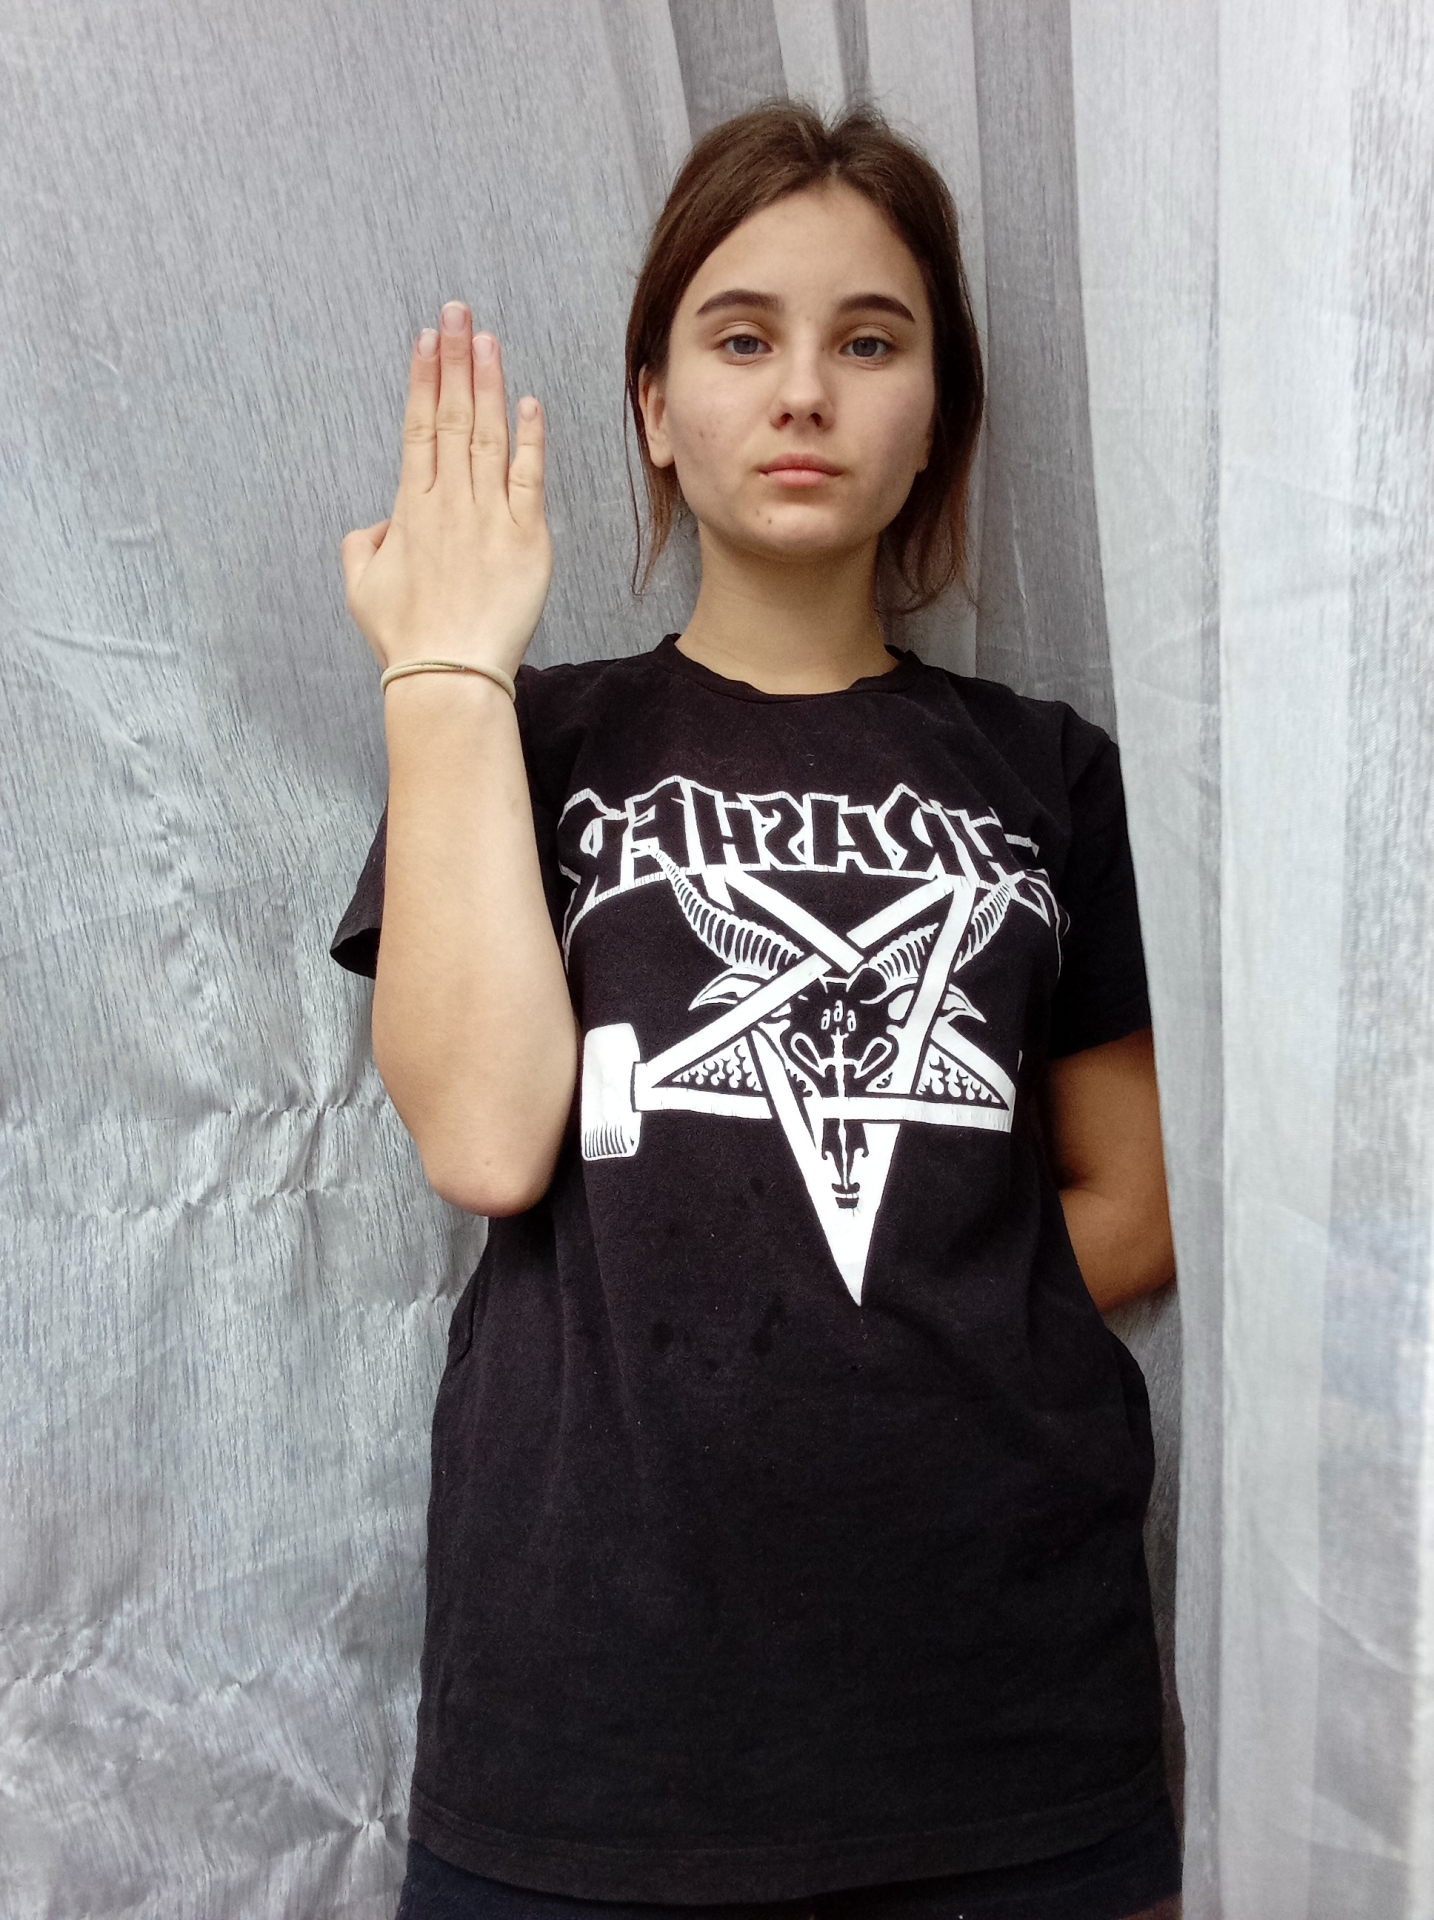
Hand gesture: stop_inverted